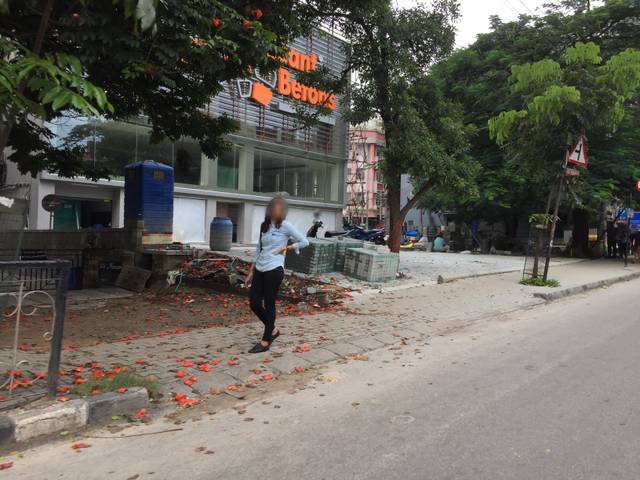
Region: India
Coordinates: 12.973, 77.641